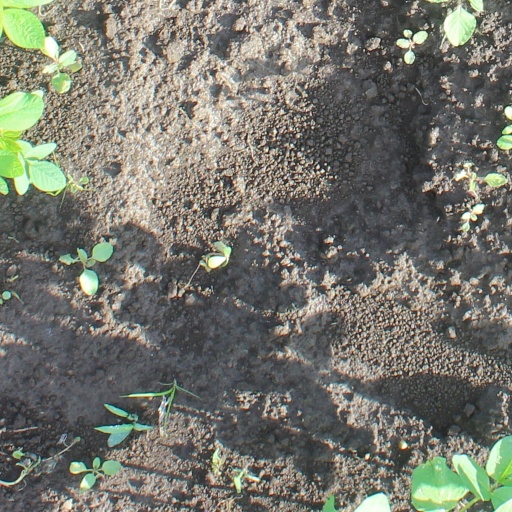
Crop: soybean